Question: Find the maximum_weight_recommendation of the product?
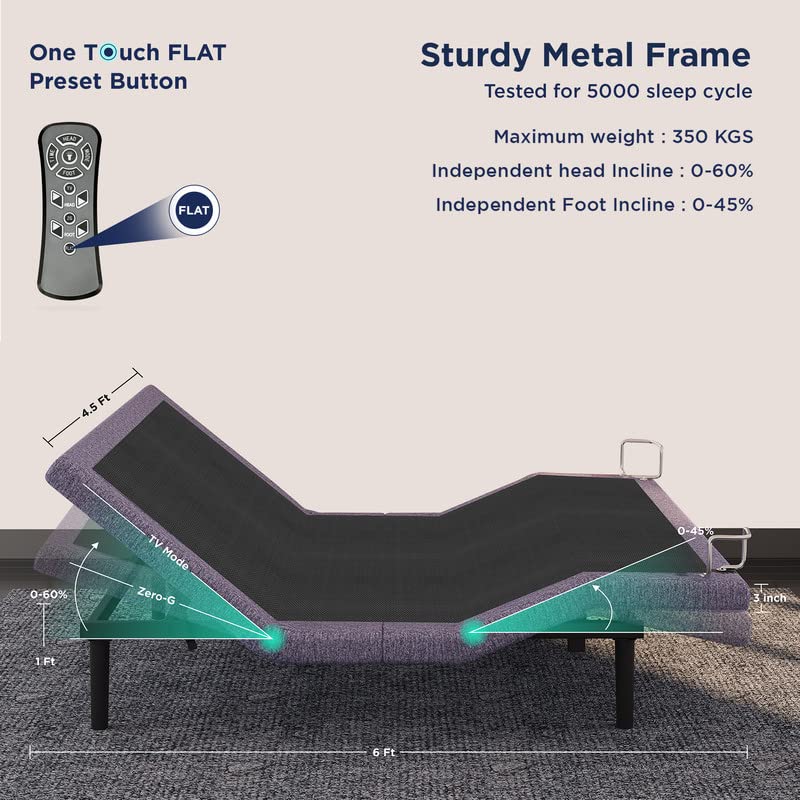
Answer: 350 kilogram